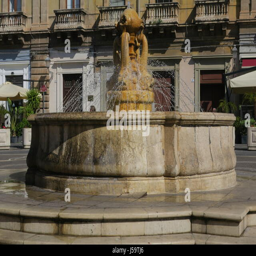
interesting fountain on a square